James Henry Pullen

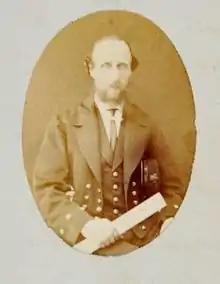
Pullen in a Royal Navy uniform, holding what appears to be a navigational chart.

James Henry Pullen (1835–1916), also known as the Genius of Earlswood Asylum, was a British savant, who possibly had aphasia.